Yves Le Prieur

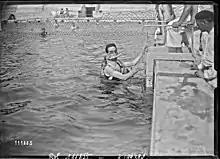
Le Prieur with his breathing apparatus

In 1925 Le Prieur saw a demonstration at the Industrial and Technical Exhibition in Paris of a diver using a breathing apparatus invented by Maurice Fernez. The Fernez breathing apparatus consisted of a simple T-shaped rubber mouthpiece. On one side this was connected to a long tube down which air was pumped from the surface. On the other side of the mouthpiece, excess and exhaled air escaped from a simple rubber "ducks bill" valve. The diver's nose was pinched by a pair of spring clamps ("pince nez") to prevent ingress of water, and his eyes were protected by small goggles with rubber surrounds.